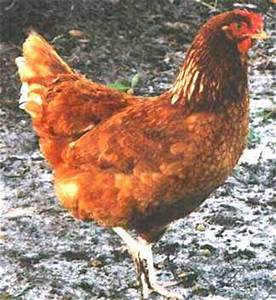
Label: chicken